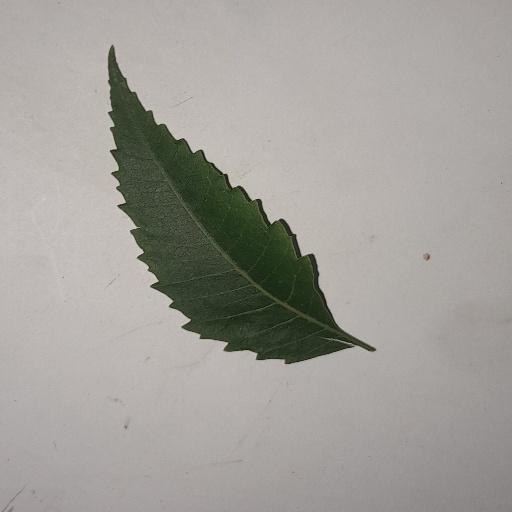
Species: Neem
Leaf condition: Healthy Leaf